Luigi Imperatori

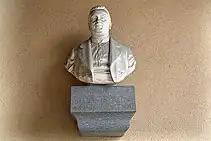
A bust of the famous Swiss theologian

Luigi Imperatori (1844–1900), one of the most famous pedagogists and theologians of Canton Ticino, born in Pollegio (Switzerland, Canton Ticino), teacher and doctor of theology, an important contributor to the Swiss catholic newspapers: "Catholic Believer" and "Freedom." First Director of the magistral school of Canton Ticino, from 1888 to 1900.